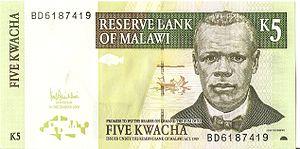
Le soulèvement de 1915 au Nyassaland est une rébellion contre le pouvoir colonial britannique au Nyassaland qui se produit en janvier 1915. Il est mené par John Chilembwe, un pasteur baptiste formé aux États-Unis, influencé par le millénarisme chrétien. La révolte prend naissance dans l'église de son village de Mbombwe, dans le sud-est du pays. Elle concerne essentiellement la classe moyenne africaine, et elle est alimentée par les griefs contre le système colonial, le travail forcé, la discrimination et les nouvelles espérances portées par la population après la Première Guerre mondiale.
Le kwacha malawien est la devise du Malawi depuis 1971. Le kwacha a remplacé la livre malawienne à un taux de 2 kwacha = 1 livre. Le kwacha est divisé en 100 tambala.
John Chilembwe est un pasteur baptiste, formé au pastorat aux États-Unis, revenu au Nyassaland en 1900. C'est l'un des premiers protagonistes de la résistance au colonialisme au Nyassaland. Il s'oppose au traitement infligé aux travailleurs africains dans les plantations ainsi qu'au gouvernement colonial, incapable de promouvoir, voire opposé au développement social et politique des Africains. Peu après la Première Guerre mondiale, il organise un soulèvement, infructueux, contre l'ordre colonial.